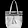
Label: Bag